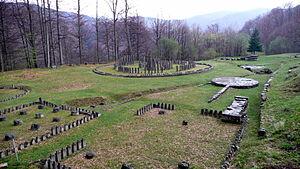
Sarmizégétuse ou Sarmizegetusa Regia en latin est une cité antique érigée dans les monts d'Orăștie, dans le village de Grădiștea de Munte. Sous le règne du roi Décébale, elle fut la capitale des Daces. L'empereur romain Trajan en fit le siège en 101-102 dans sa première campagne contre Décébale. Sarmizégétuse est l'une des six cités fortifiées daces qui furent inscrites au patrimoine mondial de l'UNESCO en 1999.
Les guerres daciques de Trajan sont deux campagnes militaires de l'empereur romain Trajan contre le royaume dace de Décébale en 101-102 et 105-106. Elles aboutissent, en l'an 106, à l'annexion du royaume dace et à la création d'une nouvelle province, la Dacie romaine.